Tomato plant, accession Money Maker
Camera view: vertical (180 deg); turntable rotation: 150 degrees
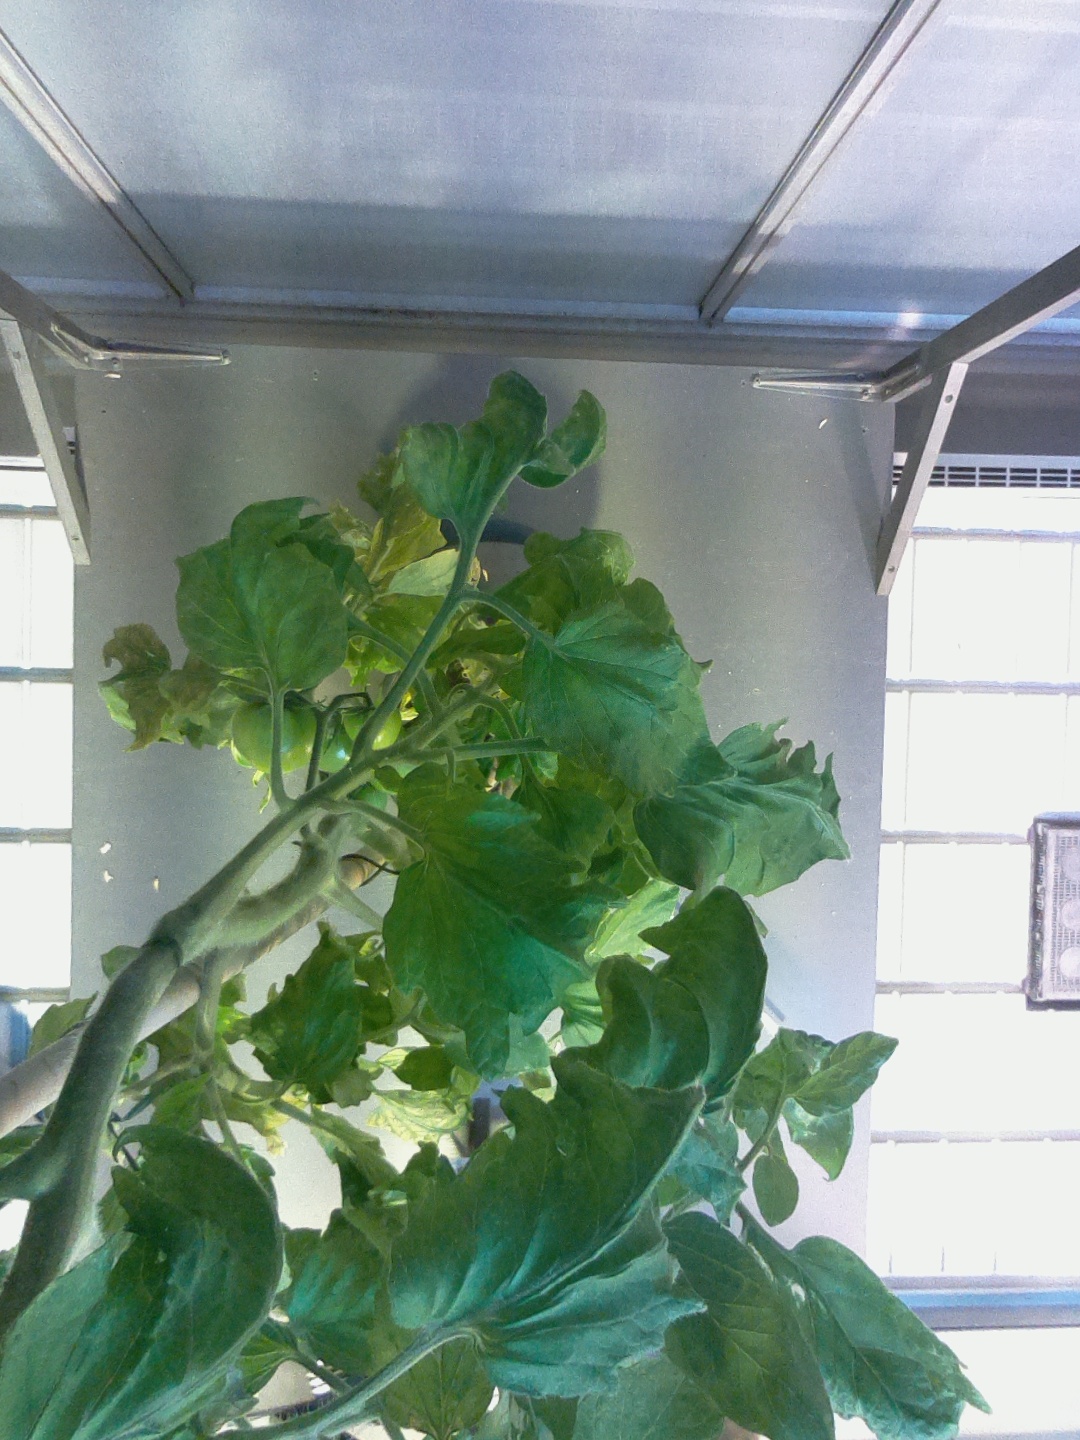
BBCH growth stage 78: 80% -90% of final fruit size